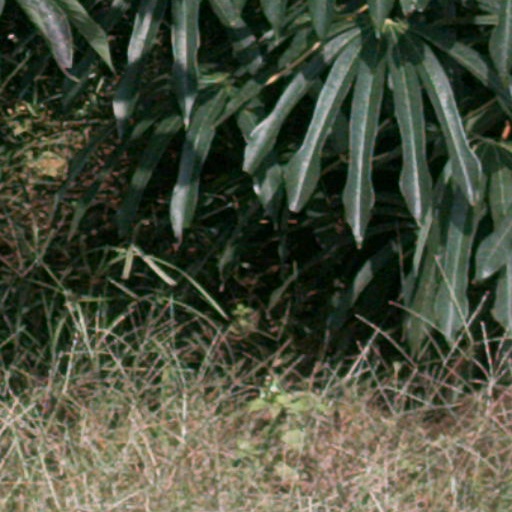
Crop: cassava